Chuanqilong

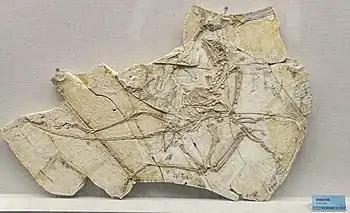
A specimen of "Jeholornis", an avialan contemporaneous with "Chuanqilong".

The remains of "Chuanqilong" were uncovered from the Jiufotang Formation of the Jehol Group. The formation is composed of mudstones, siltstones, shales, sandstones and tuffs, and overlies the Yixian Formation. Recent secondary ion mass spectrometry (SIMS) zircon U-Pb analyses suggest that the formation dates to the late Barremian to Aptian stages of the Early Cretaceous, ca. 122.0–118.9 Ma. Both the Yixian and Jiufotang Formations represent freshwater lacustrine environments that lacked rivers as well as many other variable features of freshwater settings, and would have fluctuated seasonally between semi-arid and mesic conditions. The Jiufotang Formation experienced infrequent volcanic activity, while the younger Yixian Formation had more frequent activity. A combination of regional volcanism and the presence of many shallow lakes allowed the exceptional preservation of fossils and the preservation of integument impressions, cartilage and keratin.